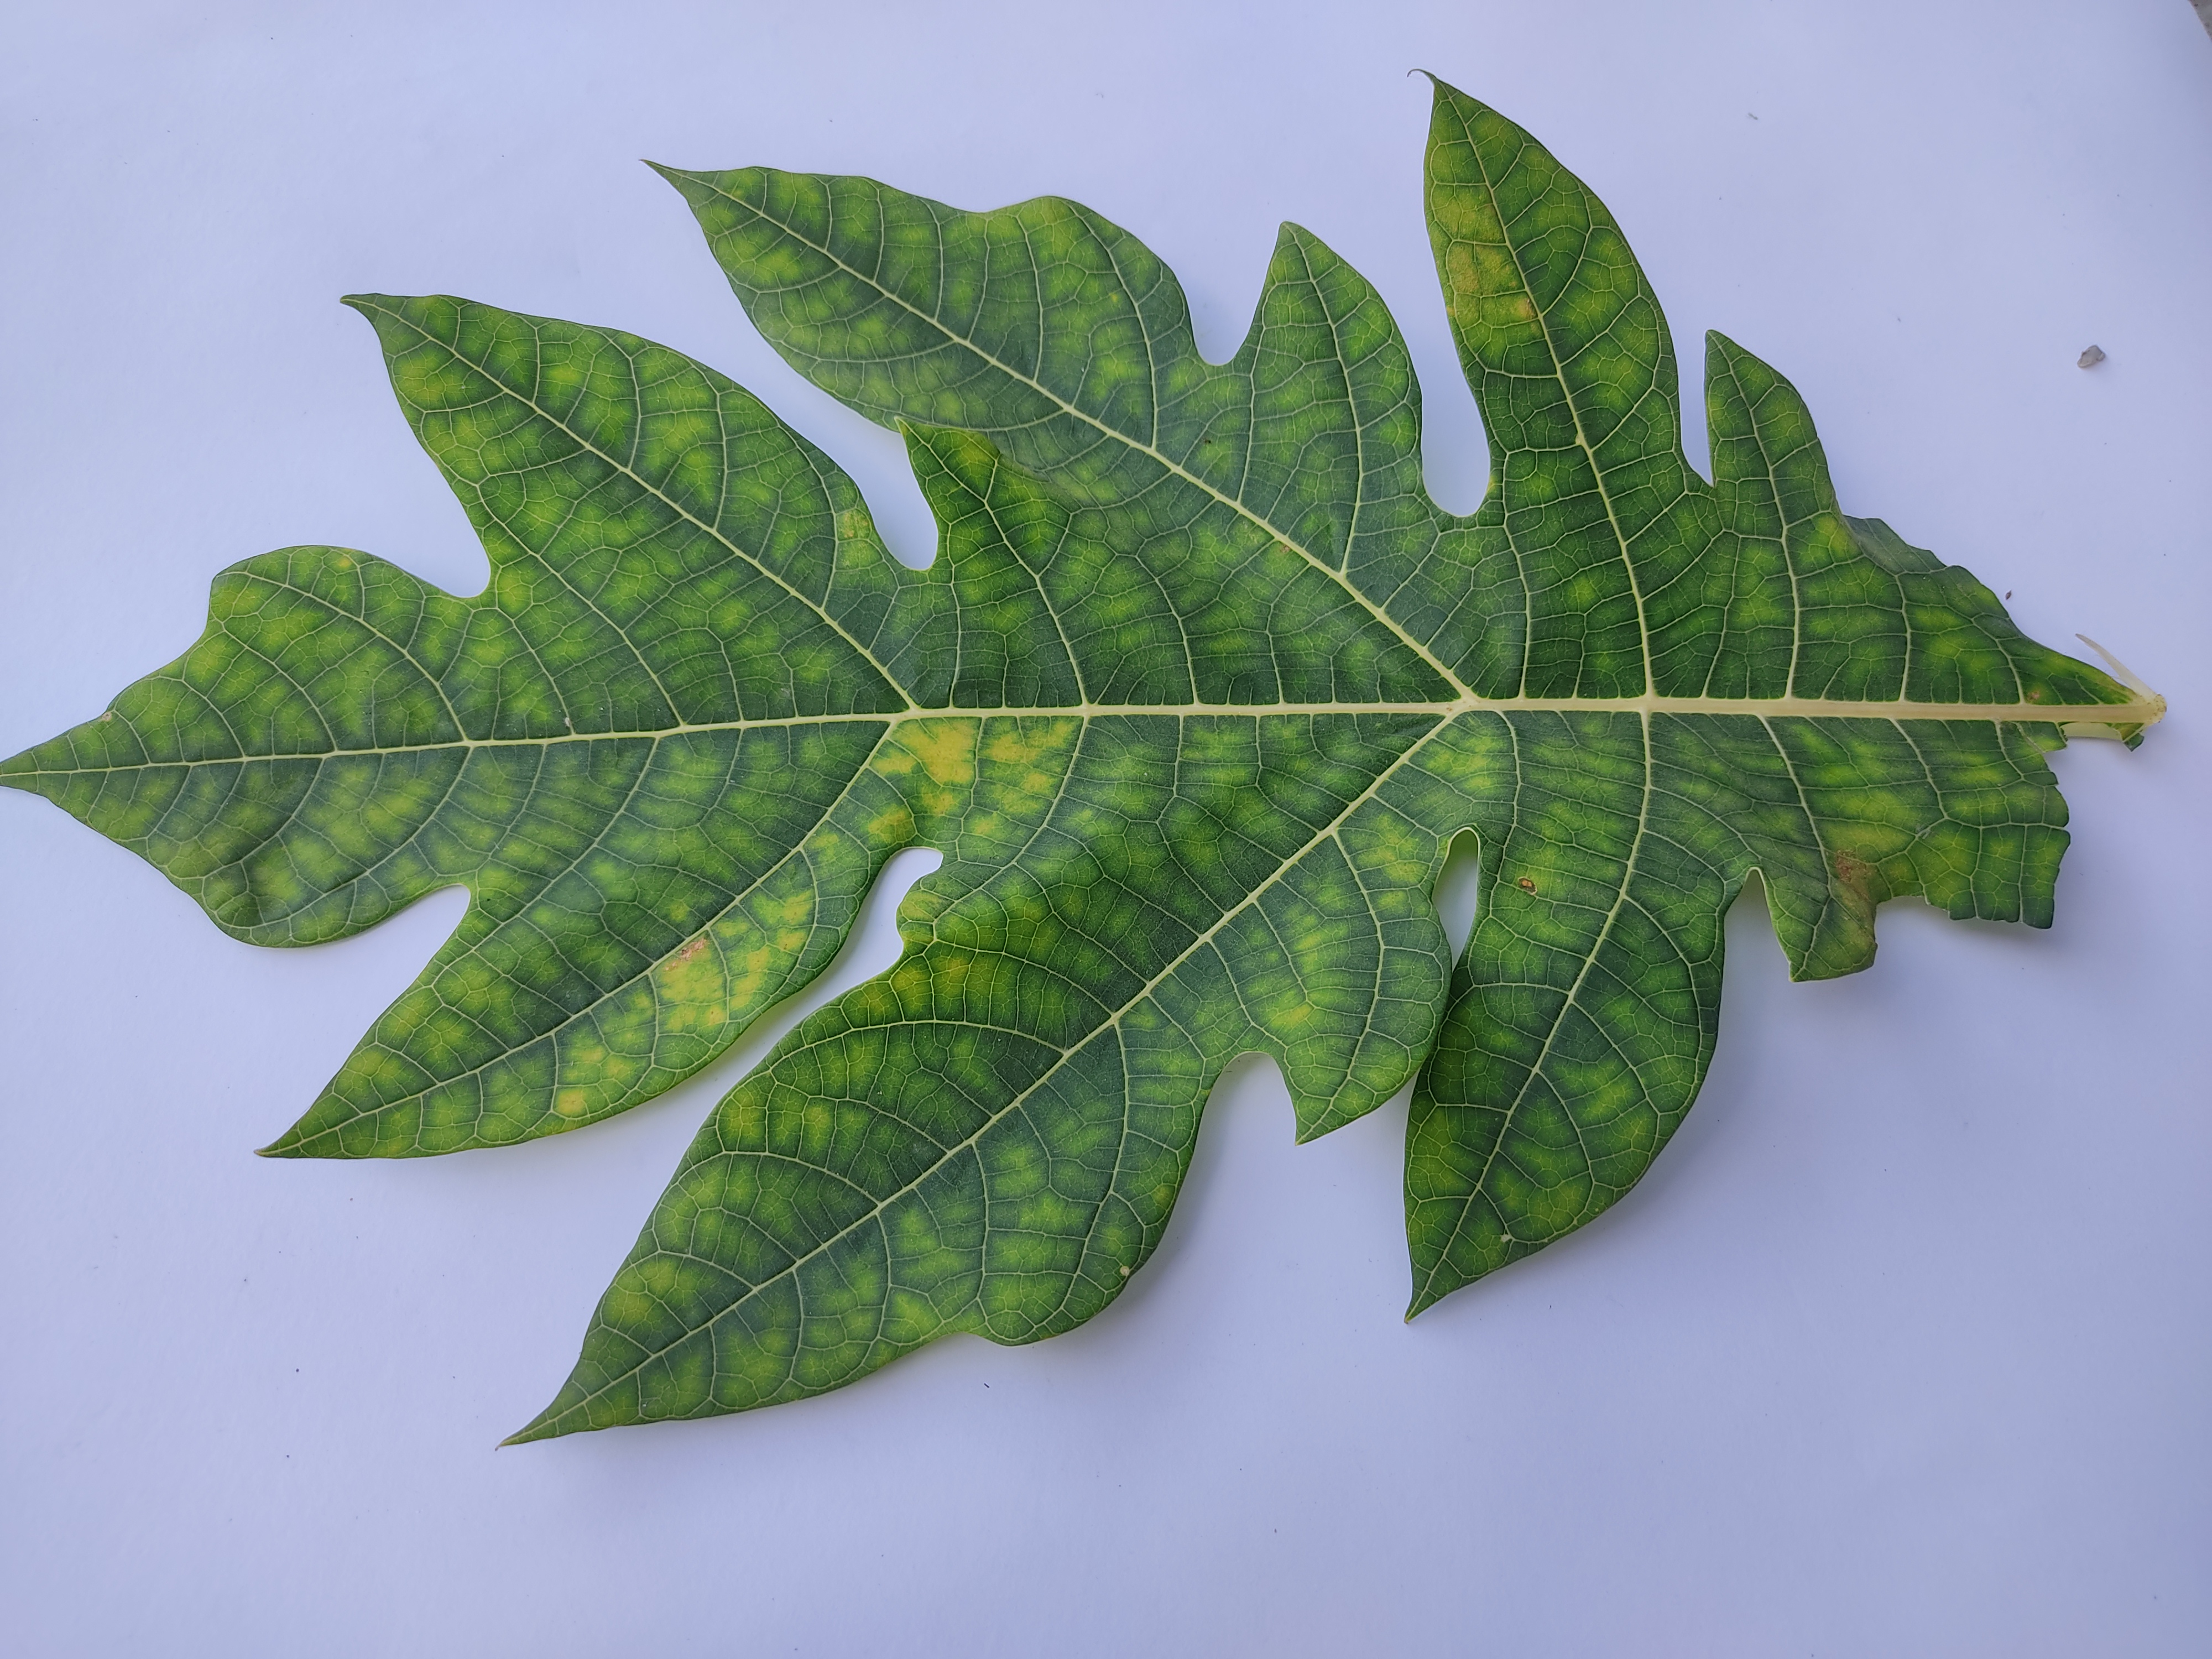
Label: Ring Spot